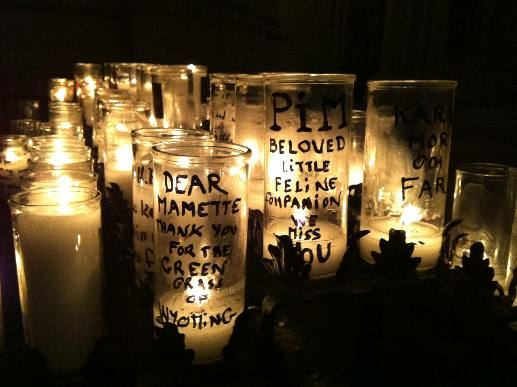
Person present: No